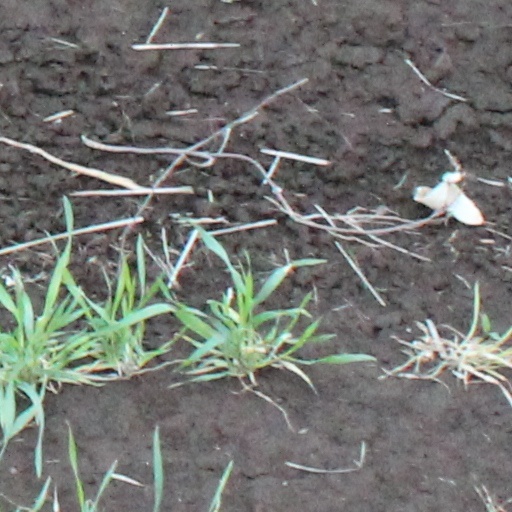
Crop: wheat